Zirndorf

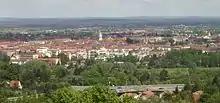
View of Fürth from Zirndorf

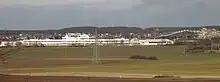
Playmobil factory in Zirndorf

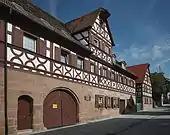
Old castle

The following towns and municipalities share borders with Zirndorf; they are listed in clockwise order, starting in the north: